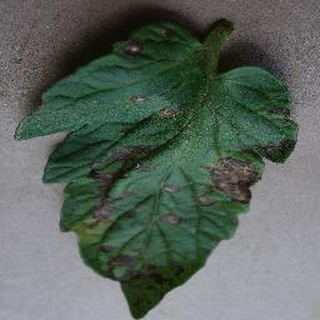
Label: tomato_early_blight